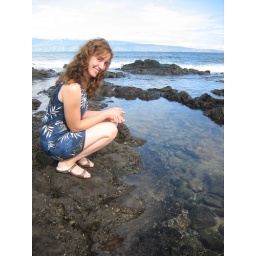
Joanna in a blue dress